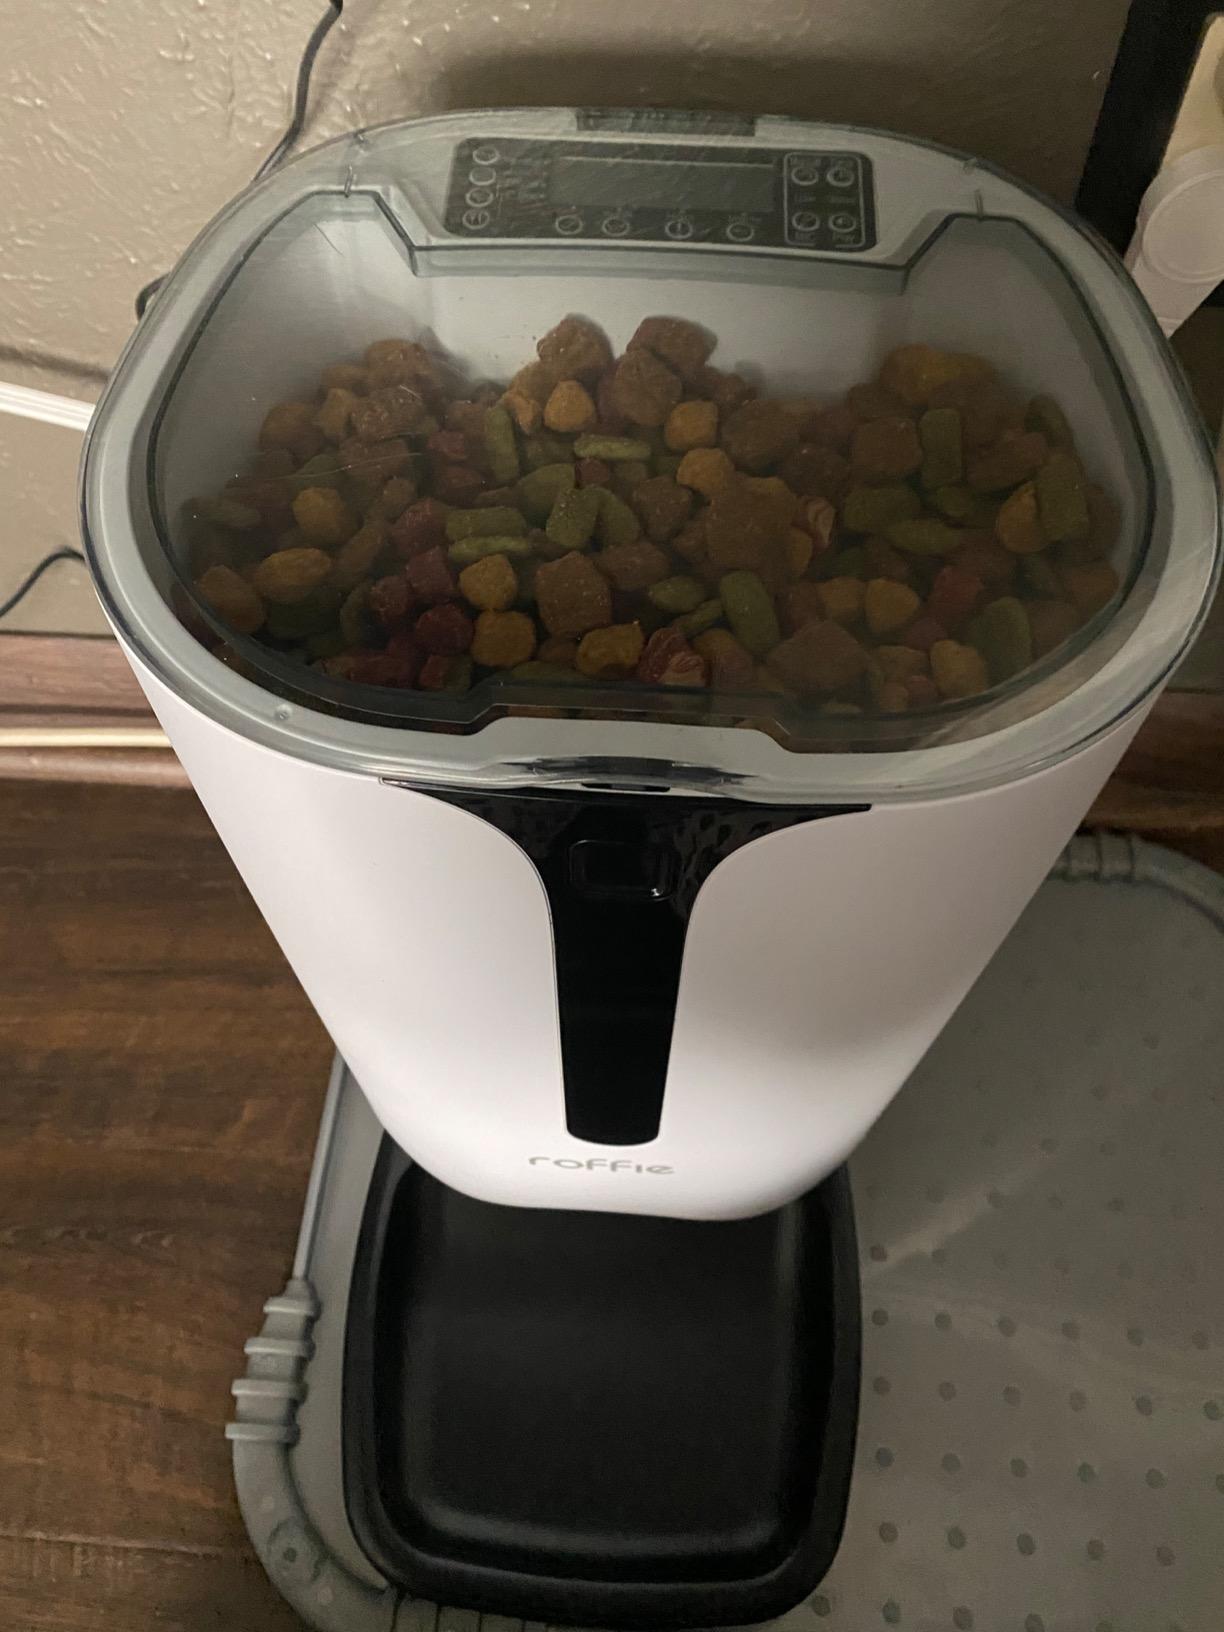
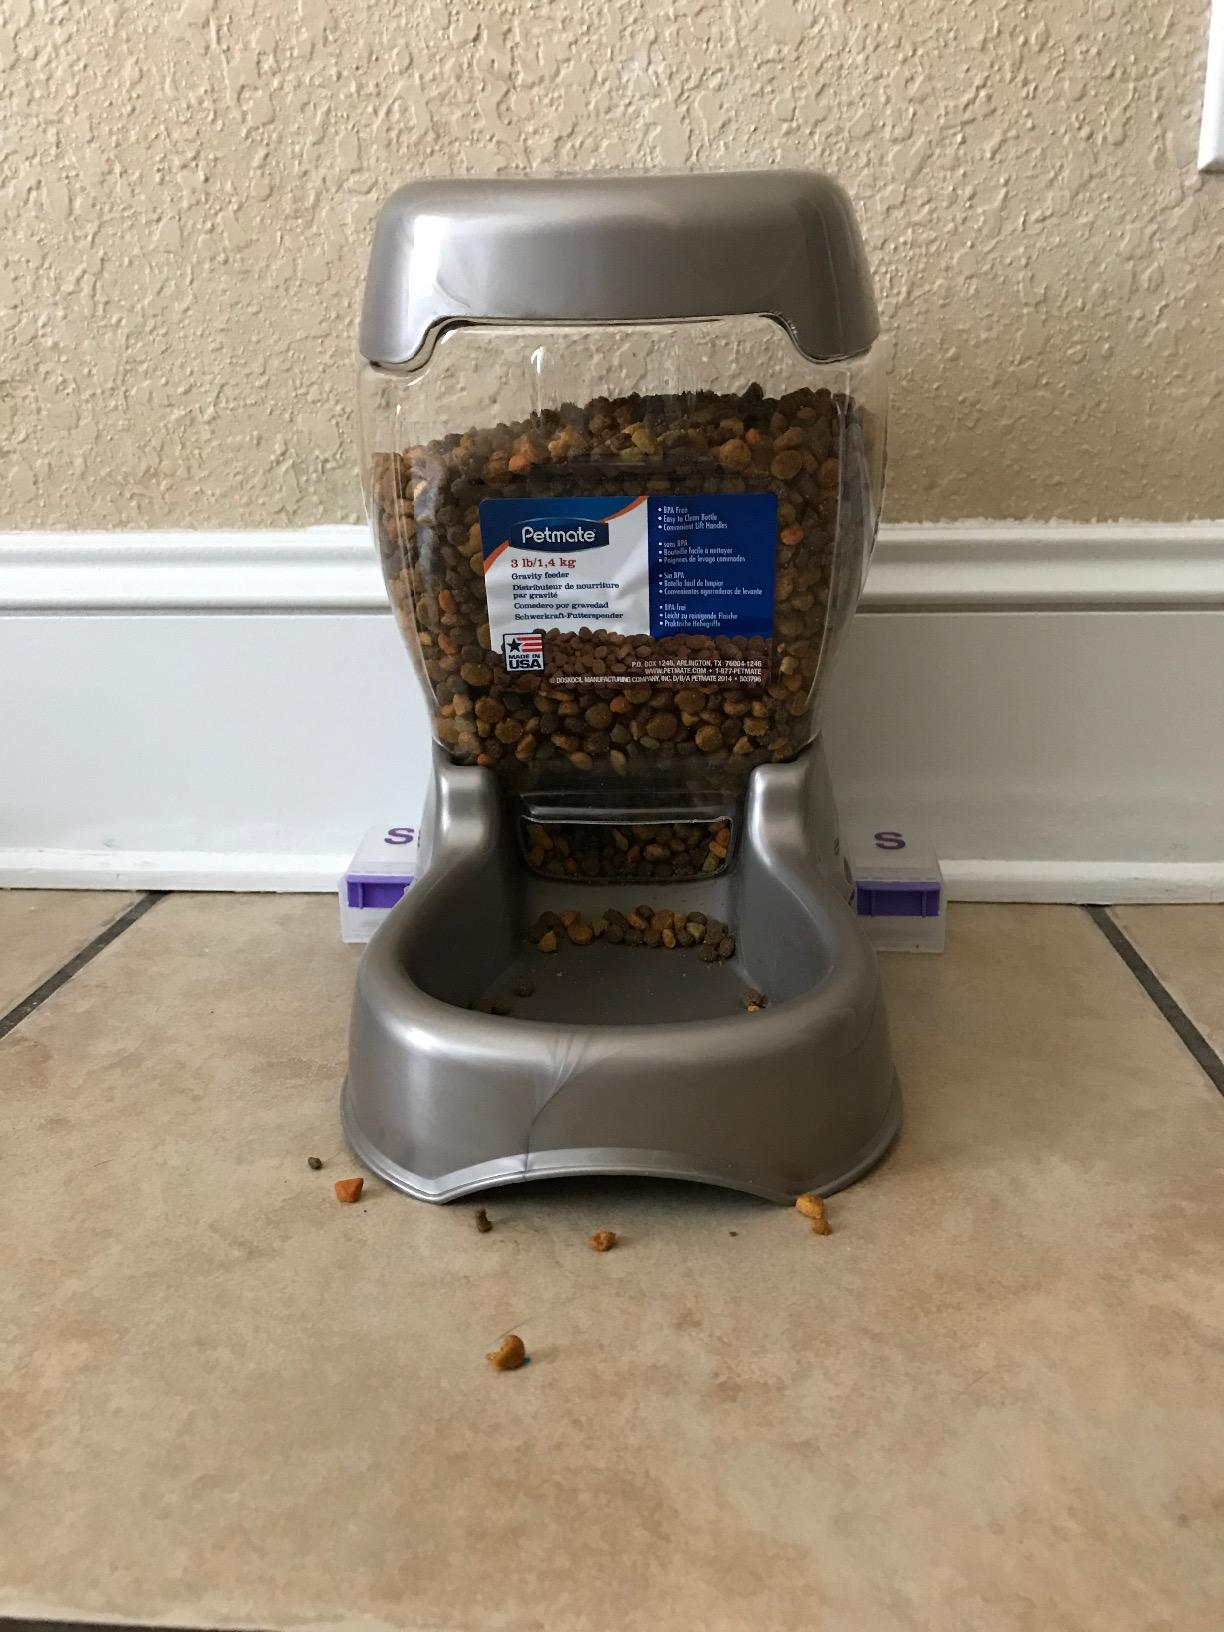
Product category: items_feeder
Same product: no